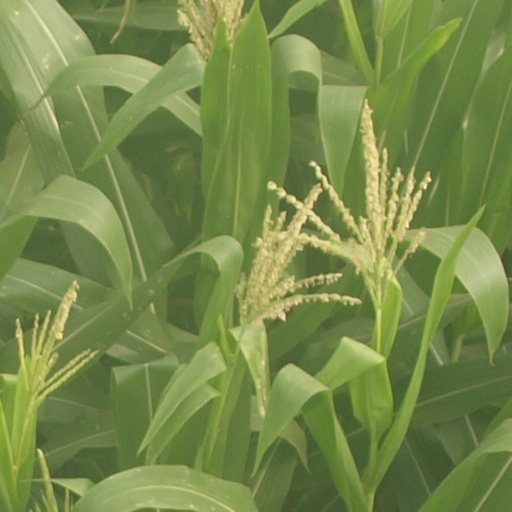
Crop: maize; corn